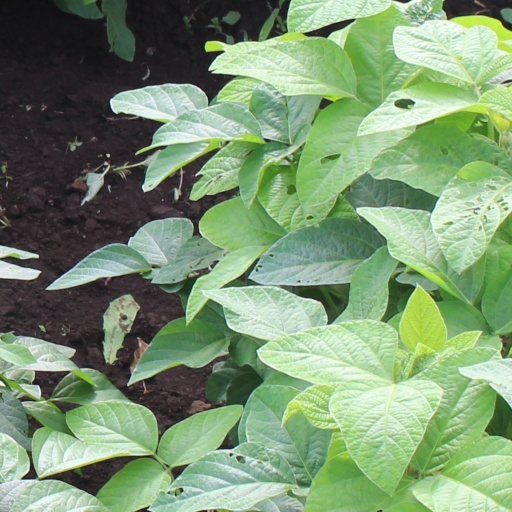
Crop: soybean